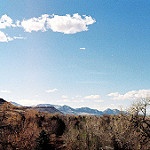
Label: mountain